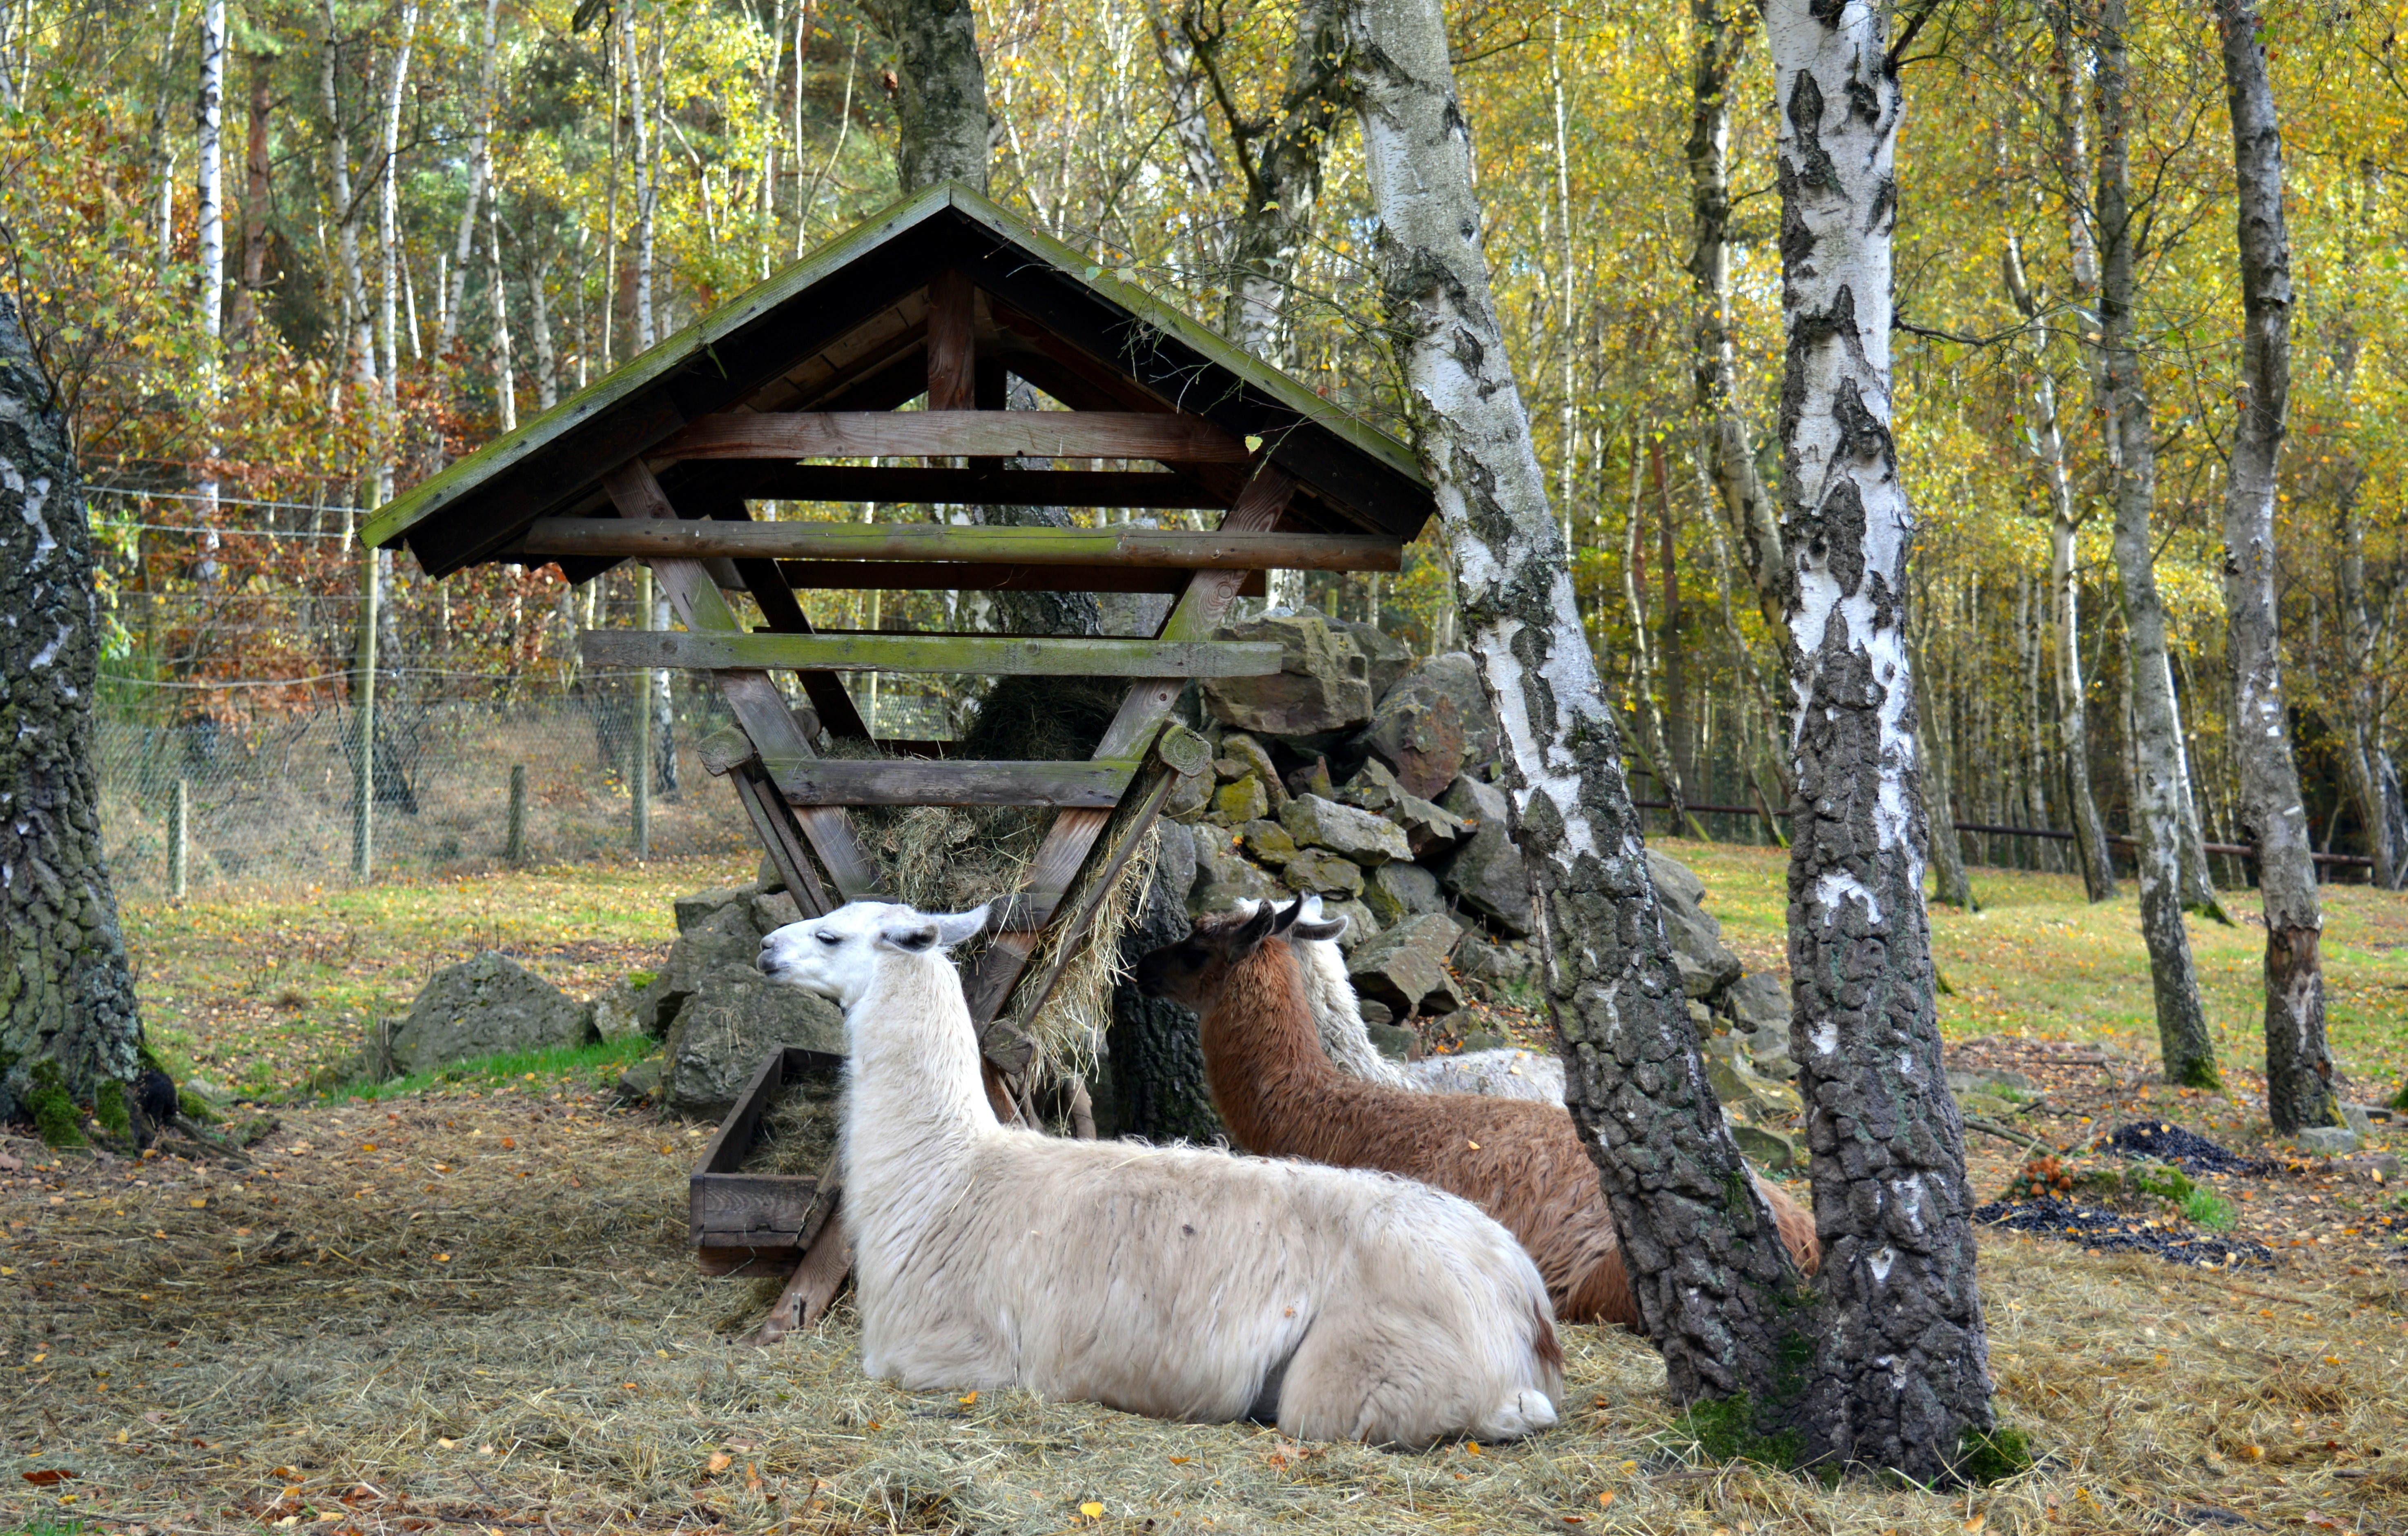
nature, wilderness, white, farm, wildlife, zoo, fur, autumn, brown, mammal, wool, feeding, animals, lama, creature, south america, woodland, lying, animal world, andes, lama glama, paarhufer, camellike, high mountains, calluses ohler, rural area